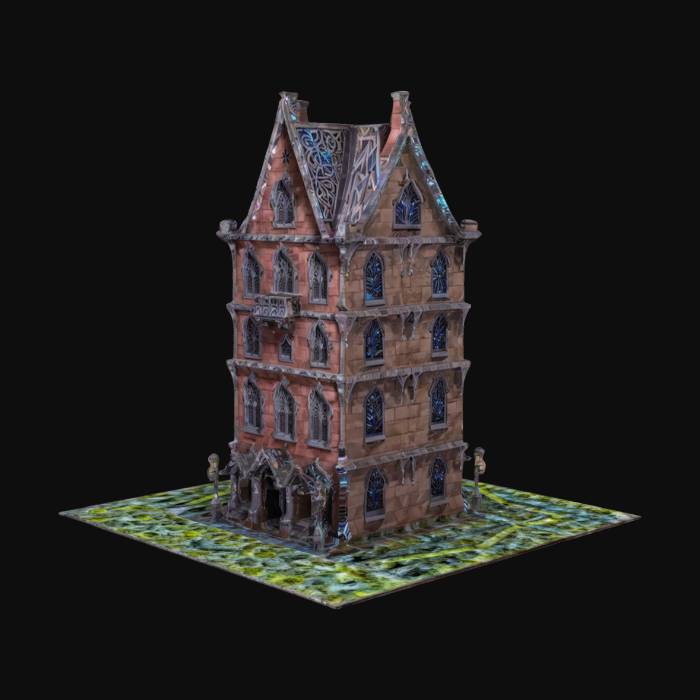
미적 점수 (1~10점): 5